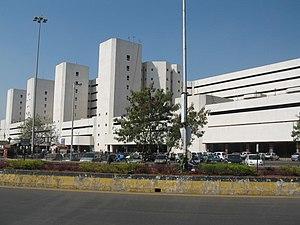
Navi Mumbai ou Nouvelle Bombay est une ville jumelle de la ville de Mumbai, en Inde. C'est la plus grande nouvelle ville planifiée dans le monde, avec une superficie de 344 km².